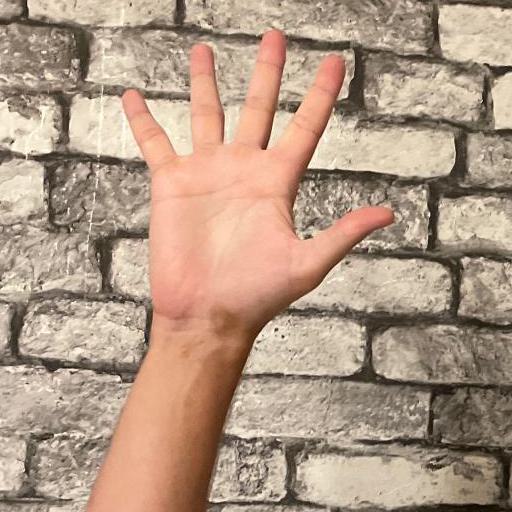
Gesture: palm